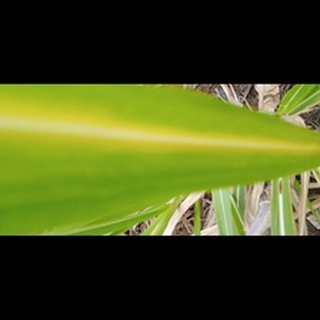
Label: sugarcane_yellow_leaf_disease